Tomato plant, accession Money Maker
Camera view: horizontal (90 deg, fisheye); turntable rotation: 240 degrees
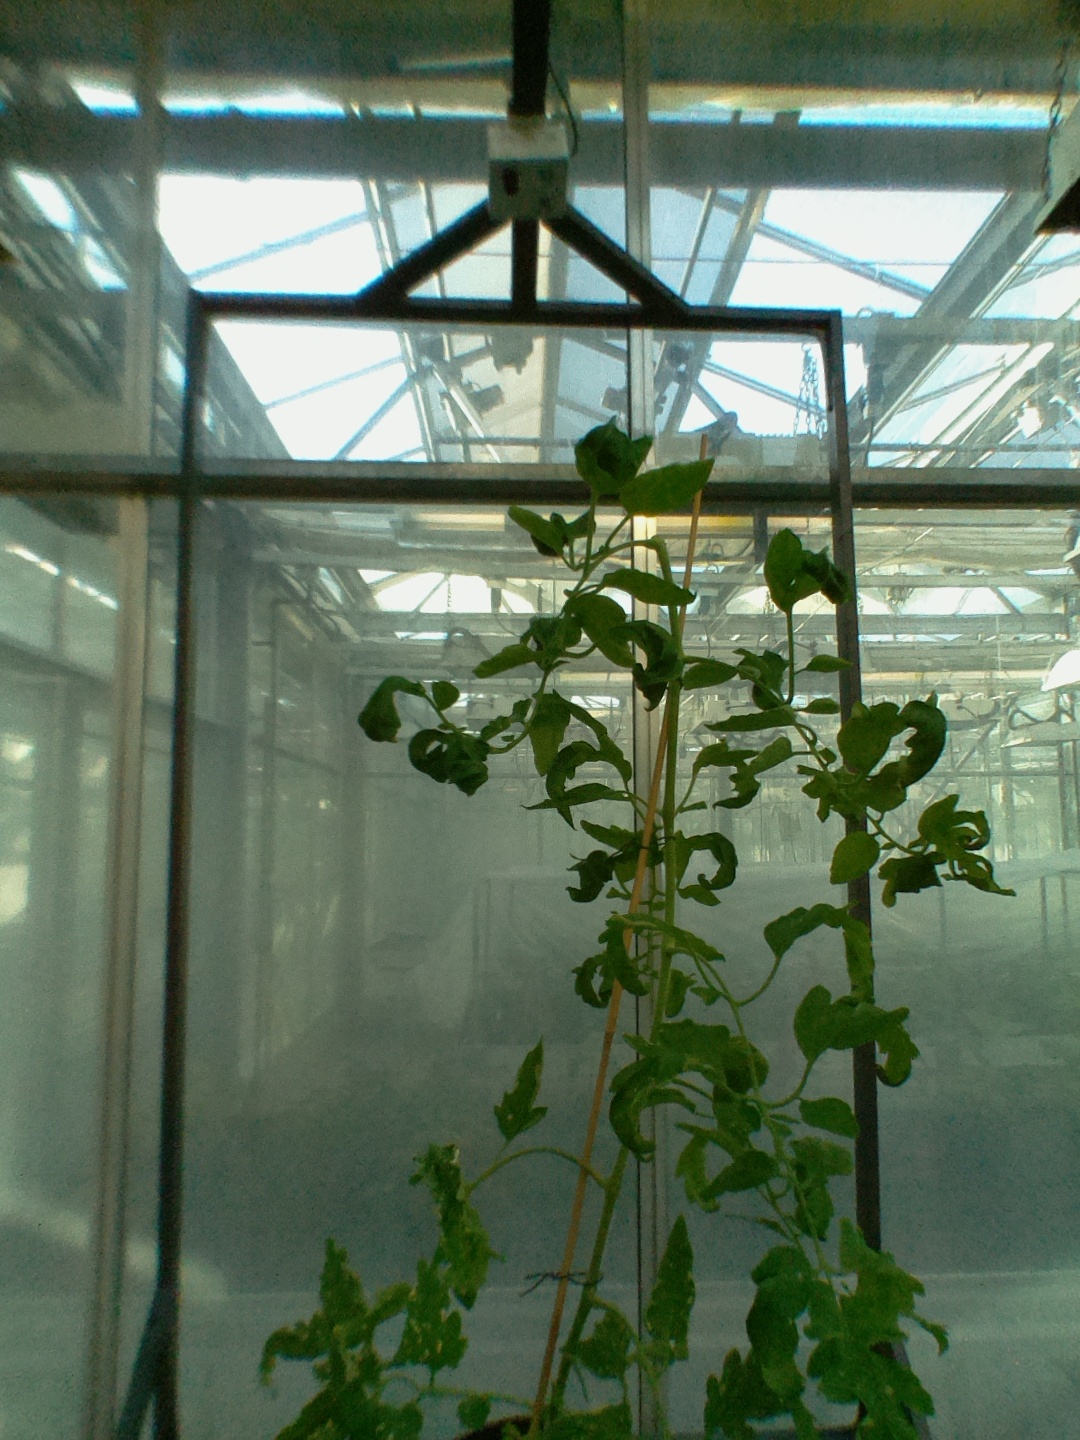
BBCH growth stage 52: 2 inflorescences visible